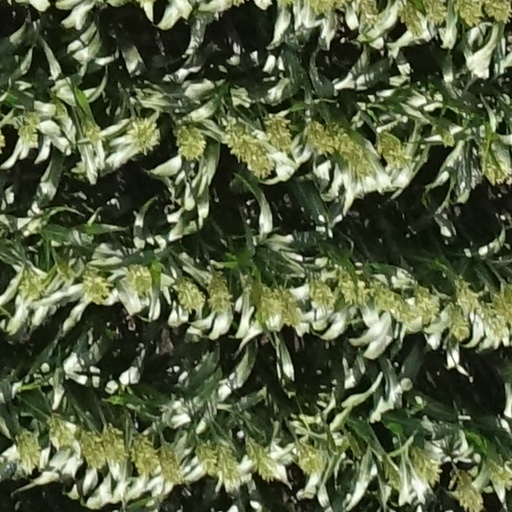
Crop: sorghum